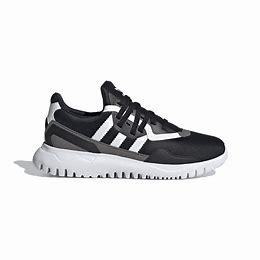
Brand: Adidas
Model: Originals Flex